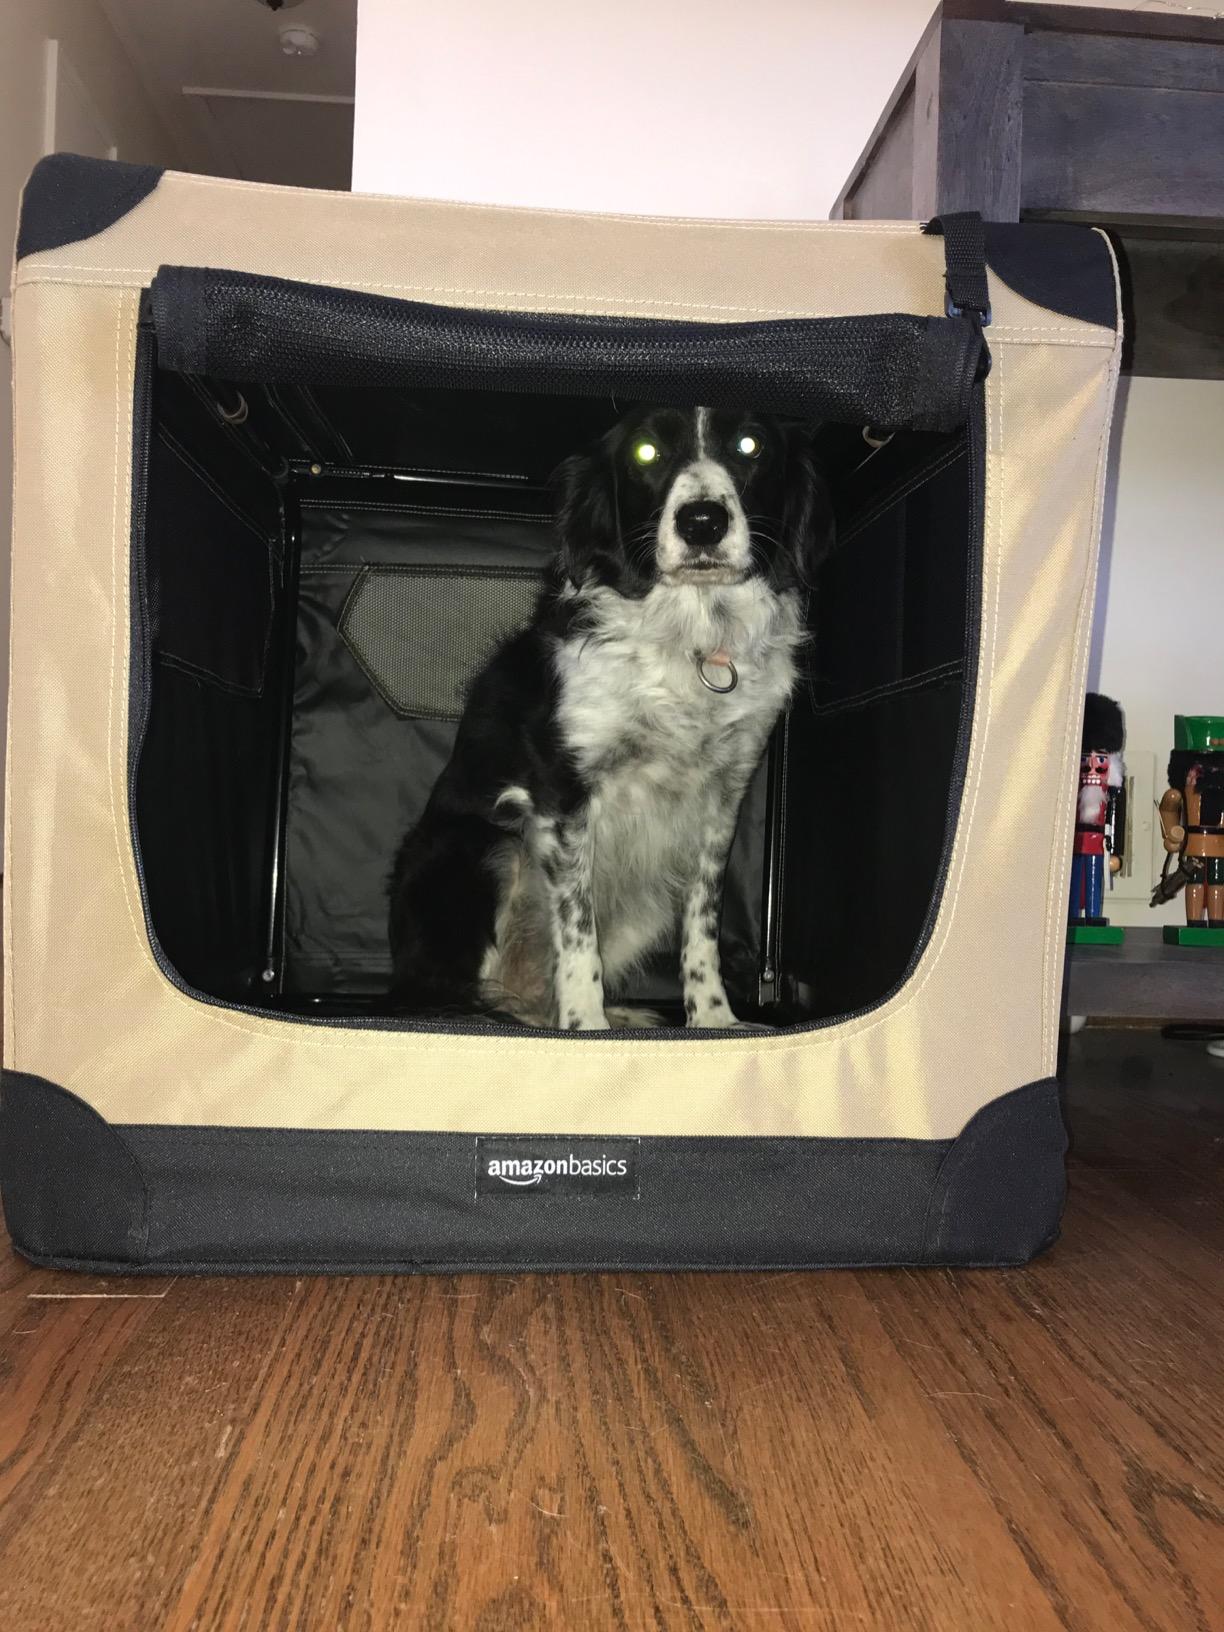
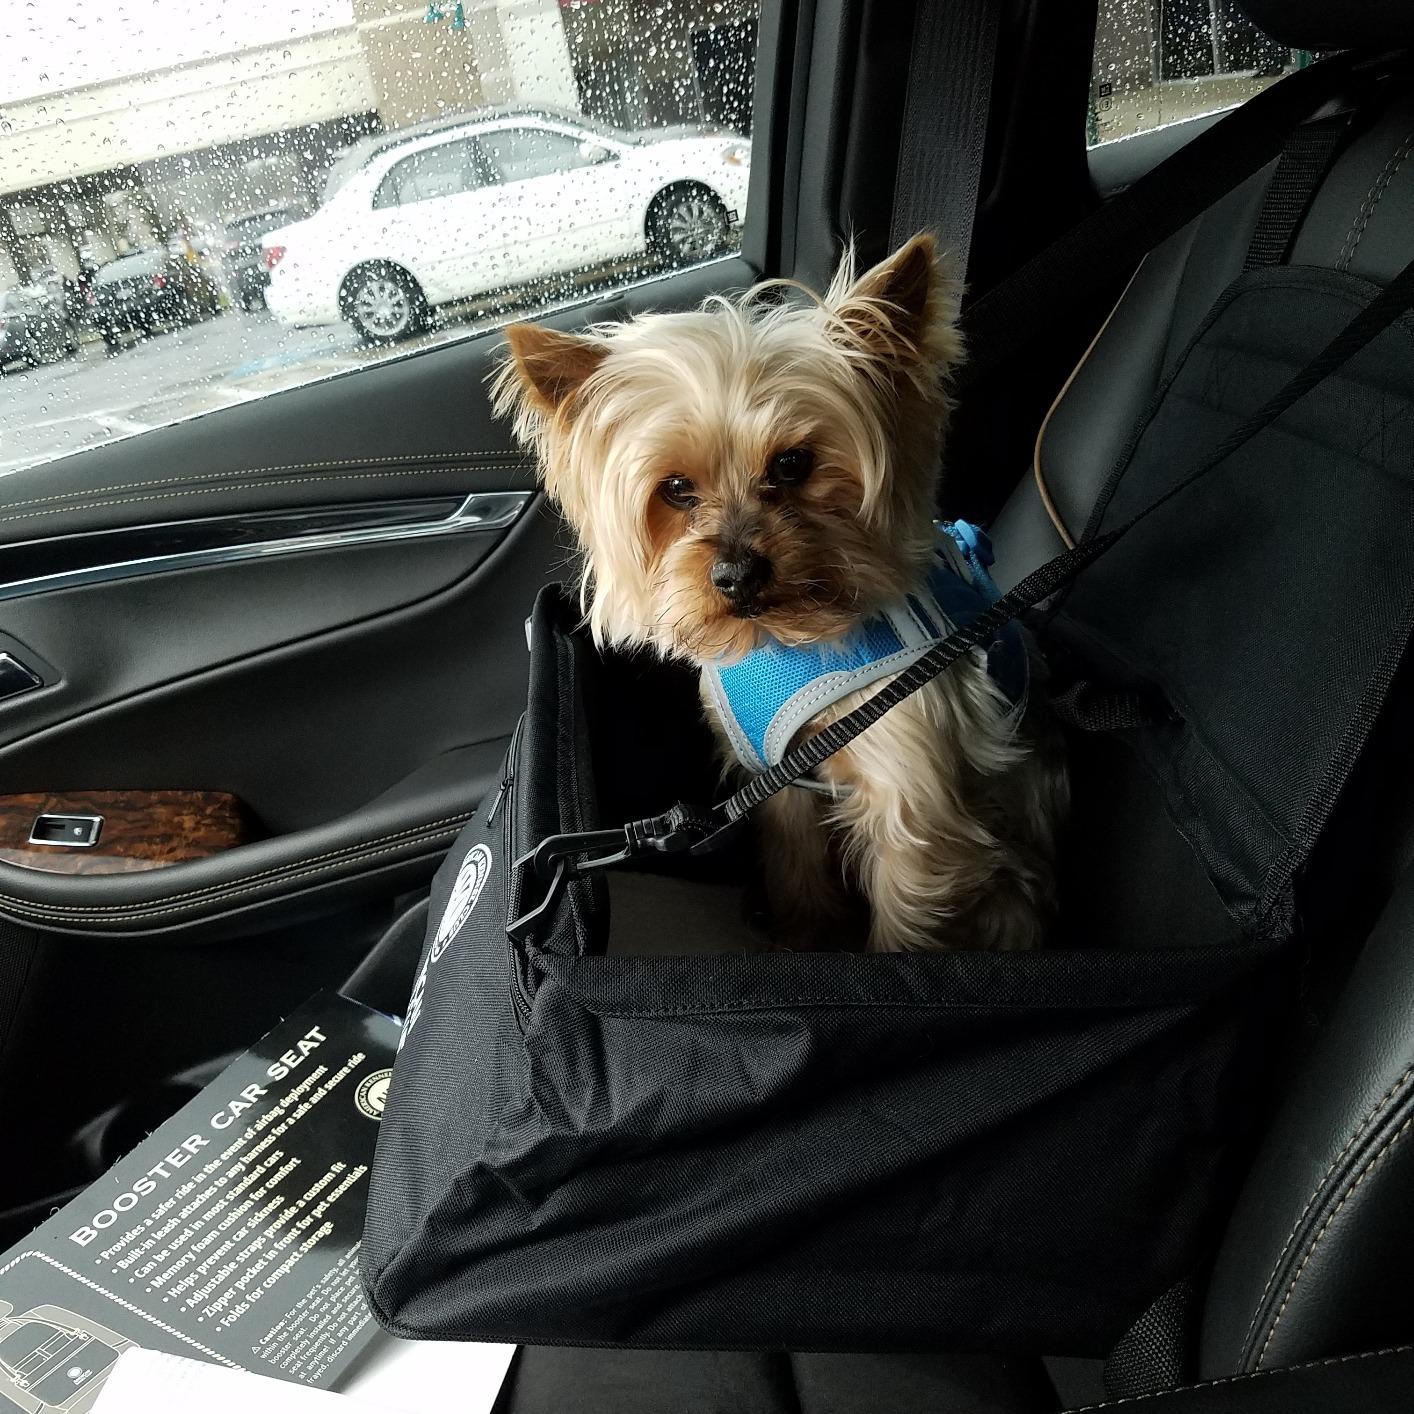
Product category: items_kennel
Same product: no